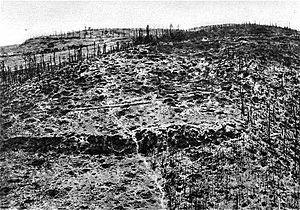
Le 359ᵉ régiment d'infanterie est un régiment d'infanterie de l'Armée de terre française constitué en 1914 avec les bataillons de réserve du 159ᵉ régiment d'infanterie.